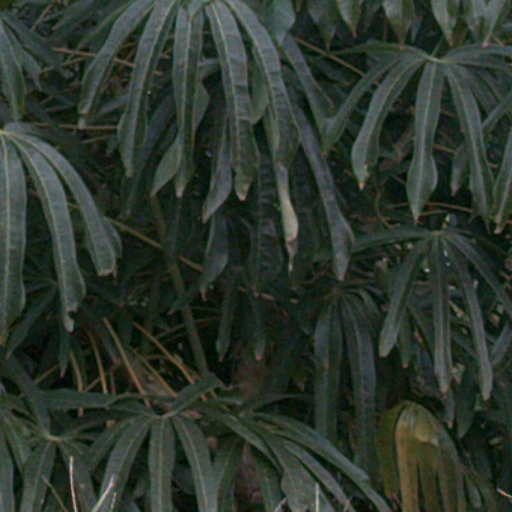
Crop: cassava